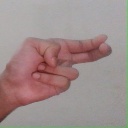
अक्षर: ह